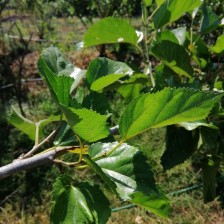
Variety: Buriram60